Eichler system

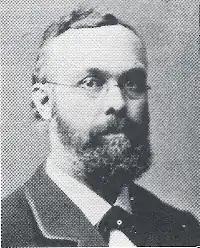
A. W. Eichler

A system of plant taxonomy, the Eichler system was the first phylogenetic (phyletic) or evolutionary system. It was developed by August W. Eichler (1839–1887), initially in his "Blüthendiagramme" (1875–1878) and then in successive editions of his "Syllabus" (1876–1890). After his death his colleague Adolf Engler (1844–1930) continued its development, and it became widely accepted.